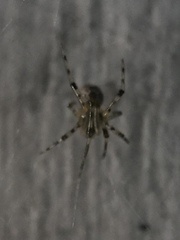
Species: Parasteatoda_tepidariorum